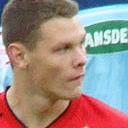
Age: 19